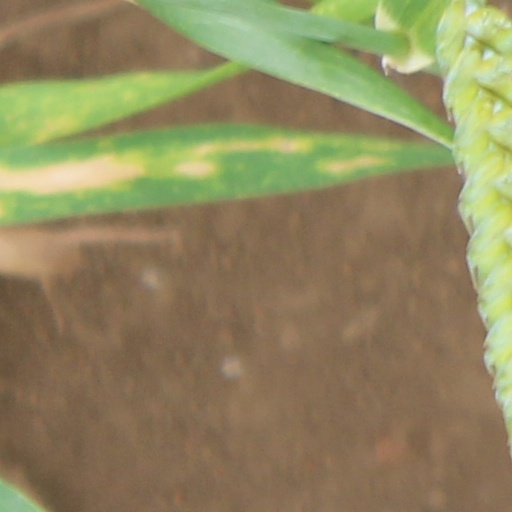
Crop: wheat